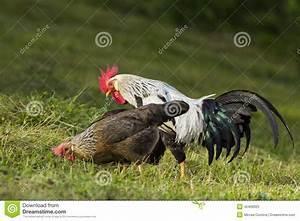
chicken